Garryfliugh

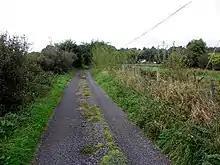
Road at Garryfliugh (geograph 3679582)

Garryfliugh is bounded on the west by Doon (Drumreilly), Knockfin and Seltanahunshin townlands and on the east by Ardmoneen, Corraleehanbeg and Drumderg townlands. Its chief geographical features are Sliabh an Iarainn mountain on whose eastern slope it lies, reaching a height of 1,250 feet, a waterfall, forestry plantations, woods, mountain streams and dug wells. It is traversed by minor public roads and rural lanes. The townland covers 304 statute acres.